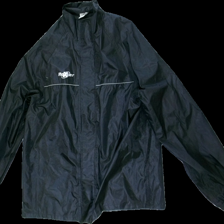
View: front
Type: Jacket
Category: Unisex
Brand: Not in the list
Brand text on label: Roxter
Colors: Black
Material: 100% Polyester
Pattern: Logo print
Cut: Regular
Size: L
Season: All
Stains: Minor
Price range: <50
Recommended usage: Export
Description: damaged fabric